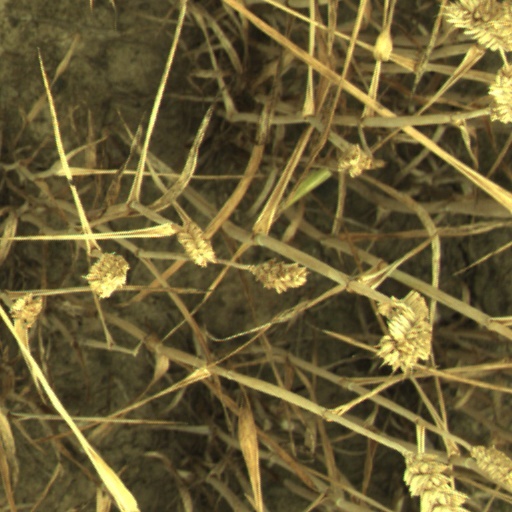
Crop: wheat